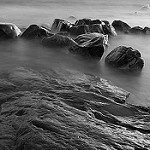
Label: B & W